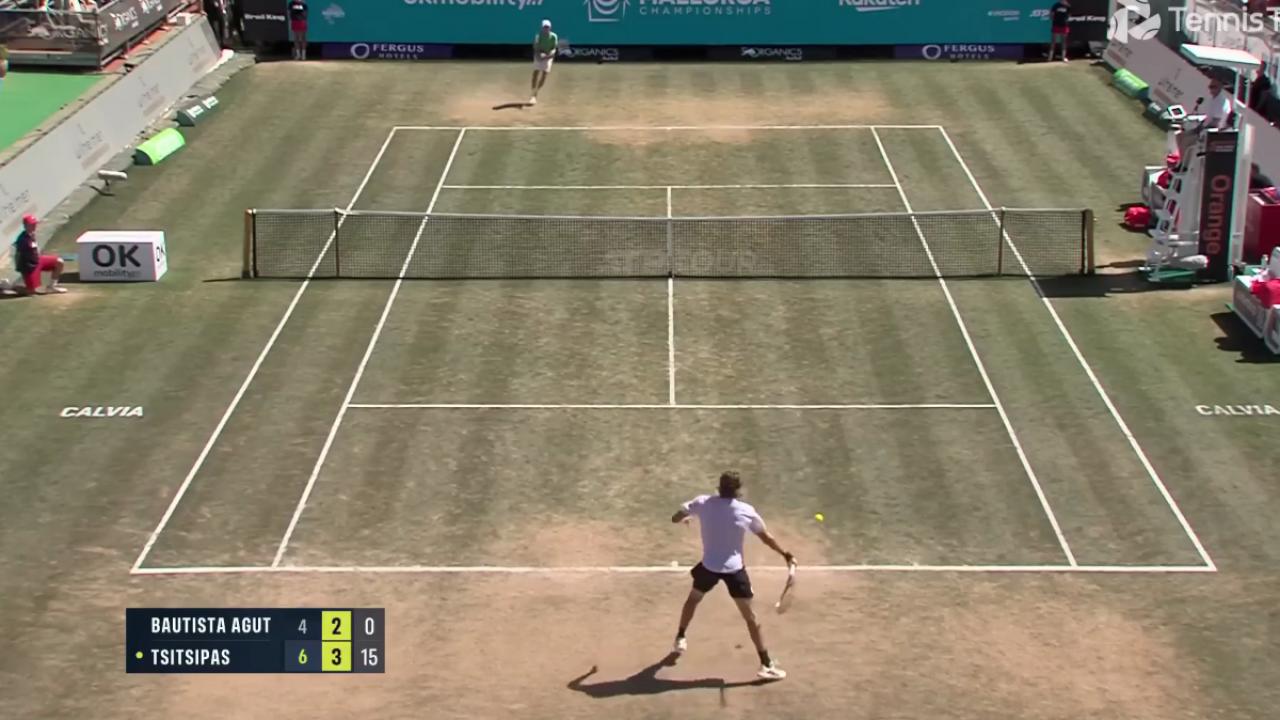
Both players are at the baseline.